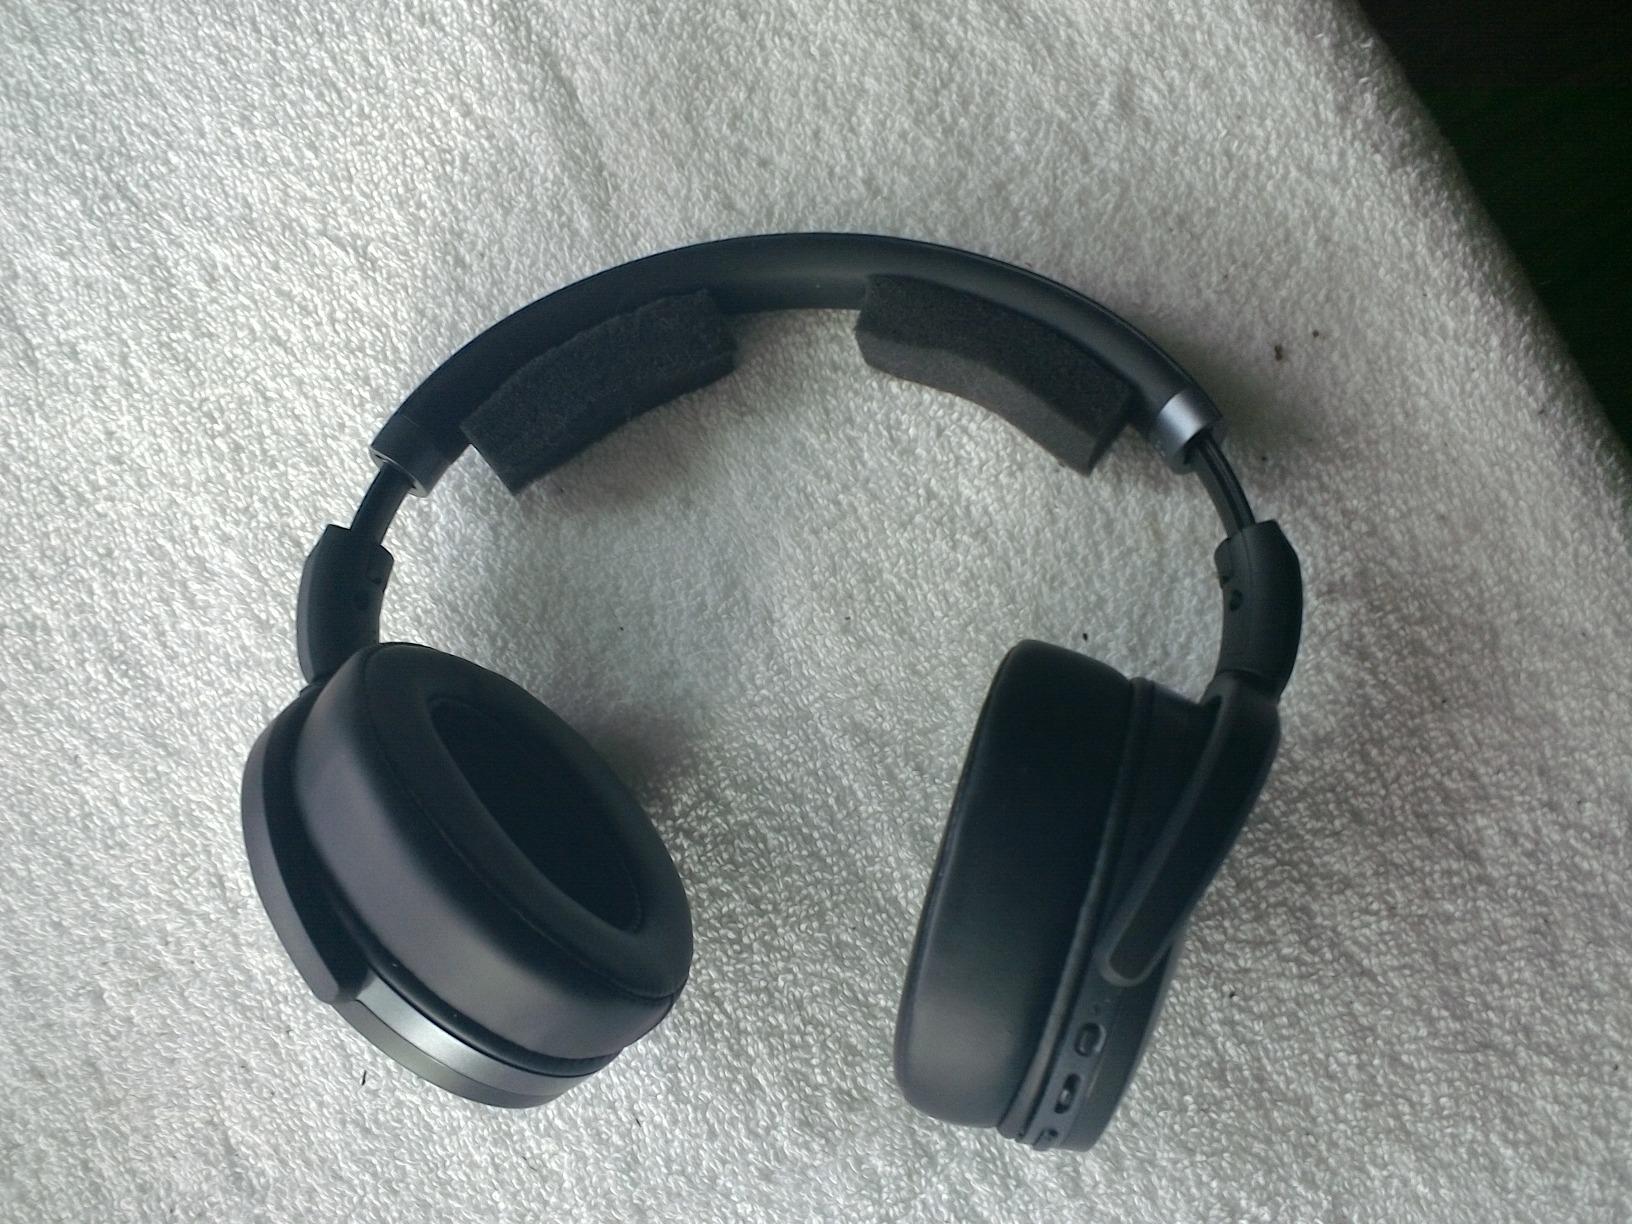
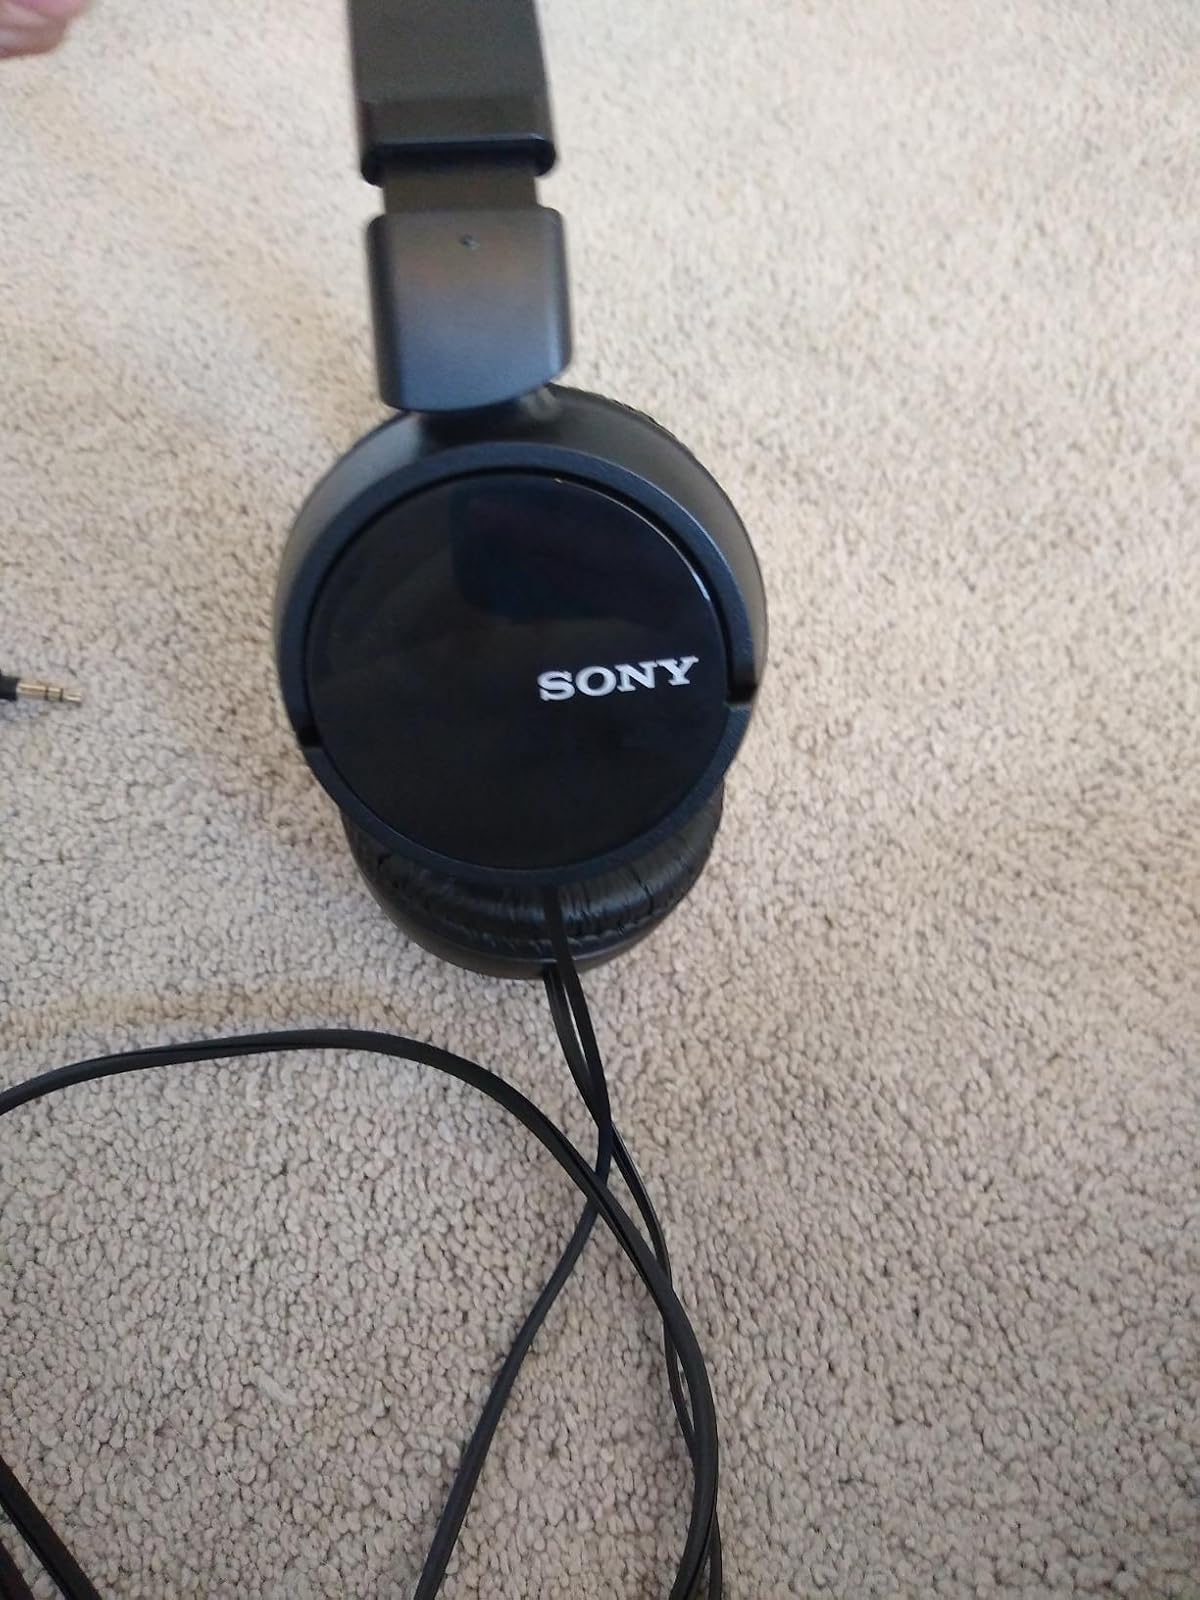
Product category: headphones
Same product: no